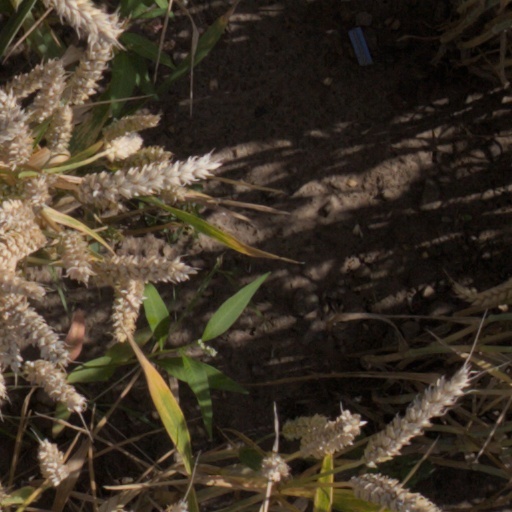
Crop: wheat